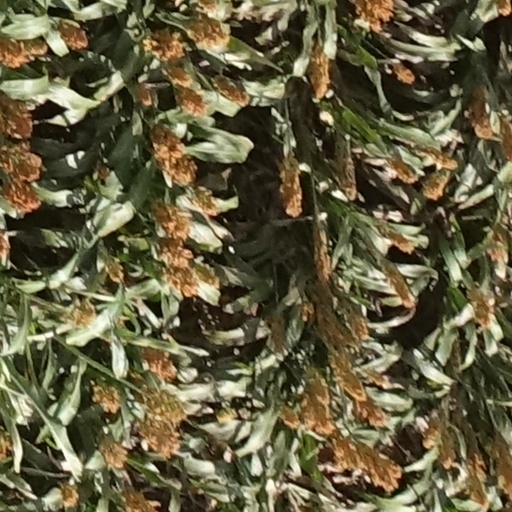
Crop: sorghum